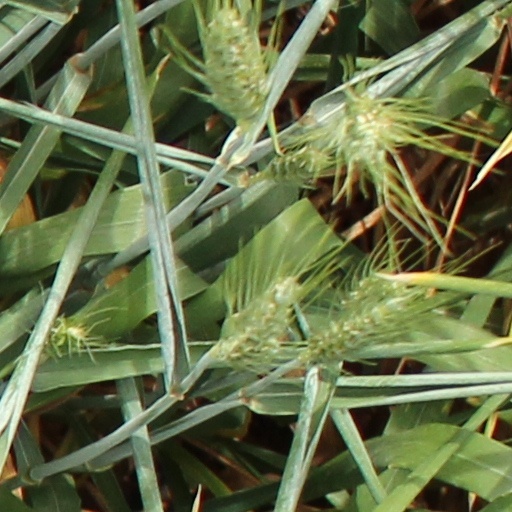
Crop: wheat